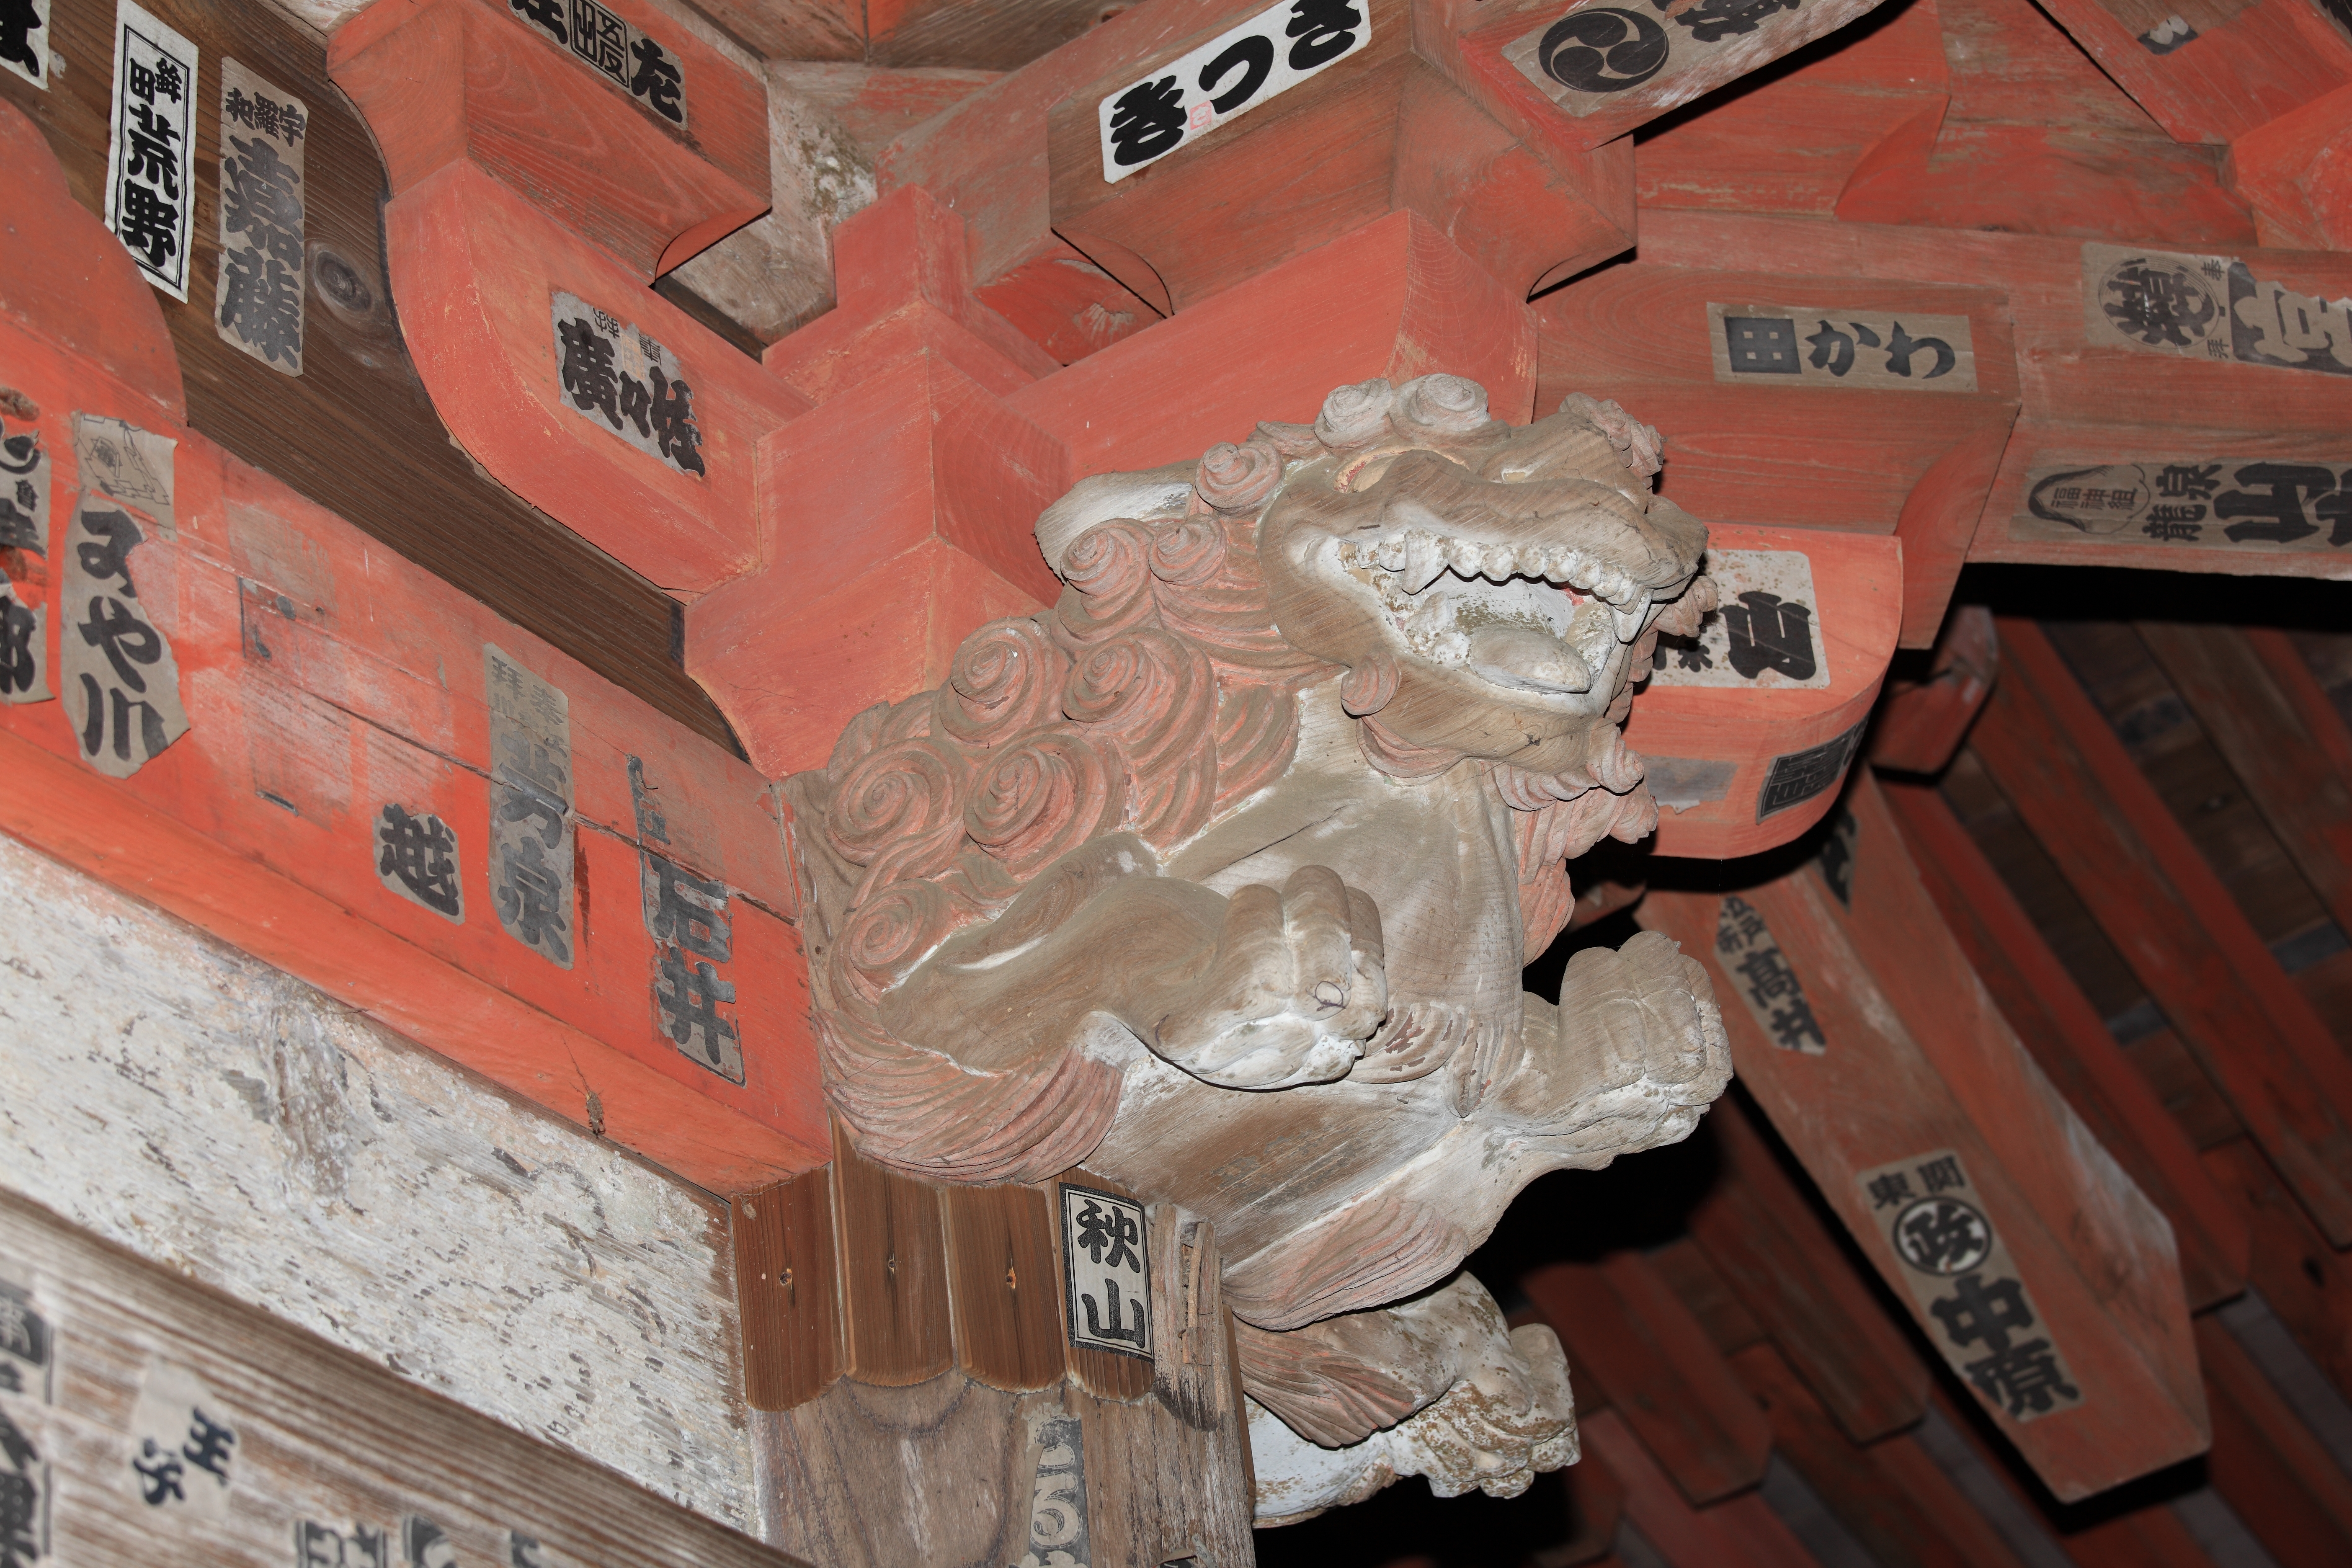
wood, high, sculpture, art, temple, carvings, tochigi, 5d, hires, tourist attraction, carving, markii, hi, res, resolution, mashikomachi, hagagun, saimyouji, senjafuda, senshafuda